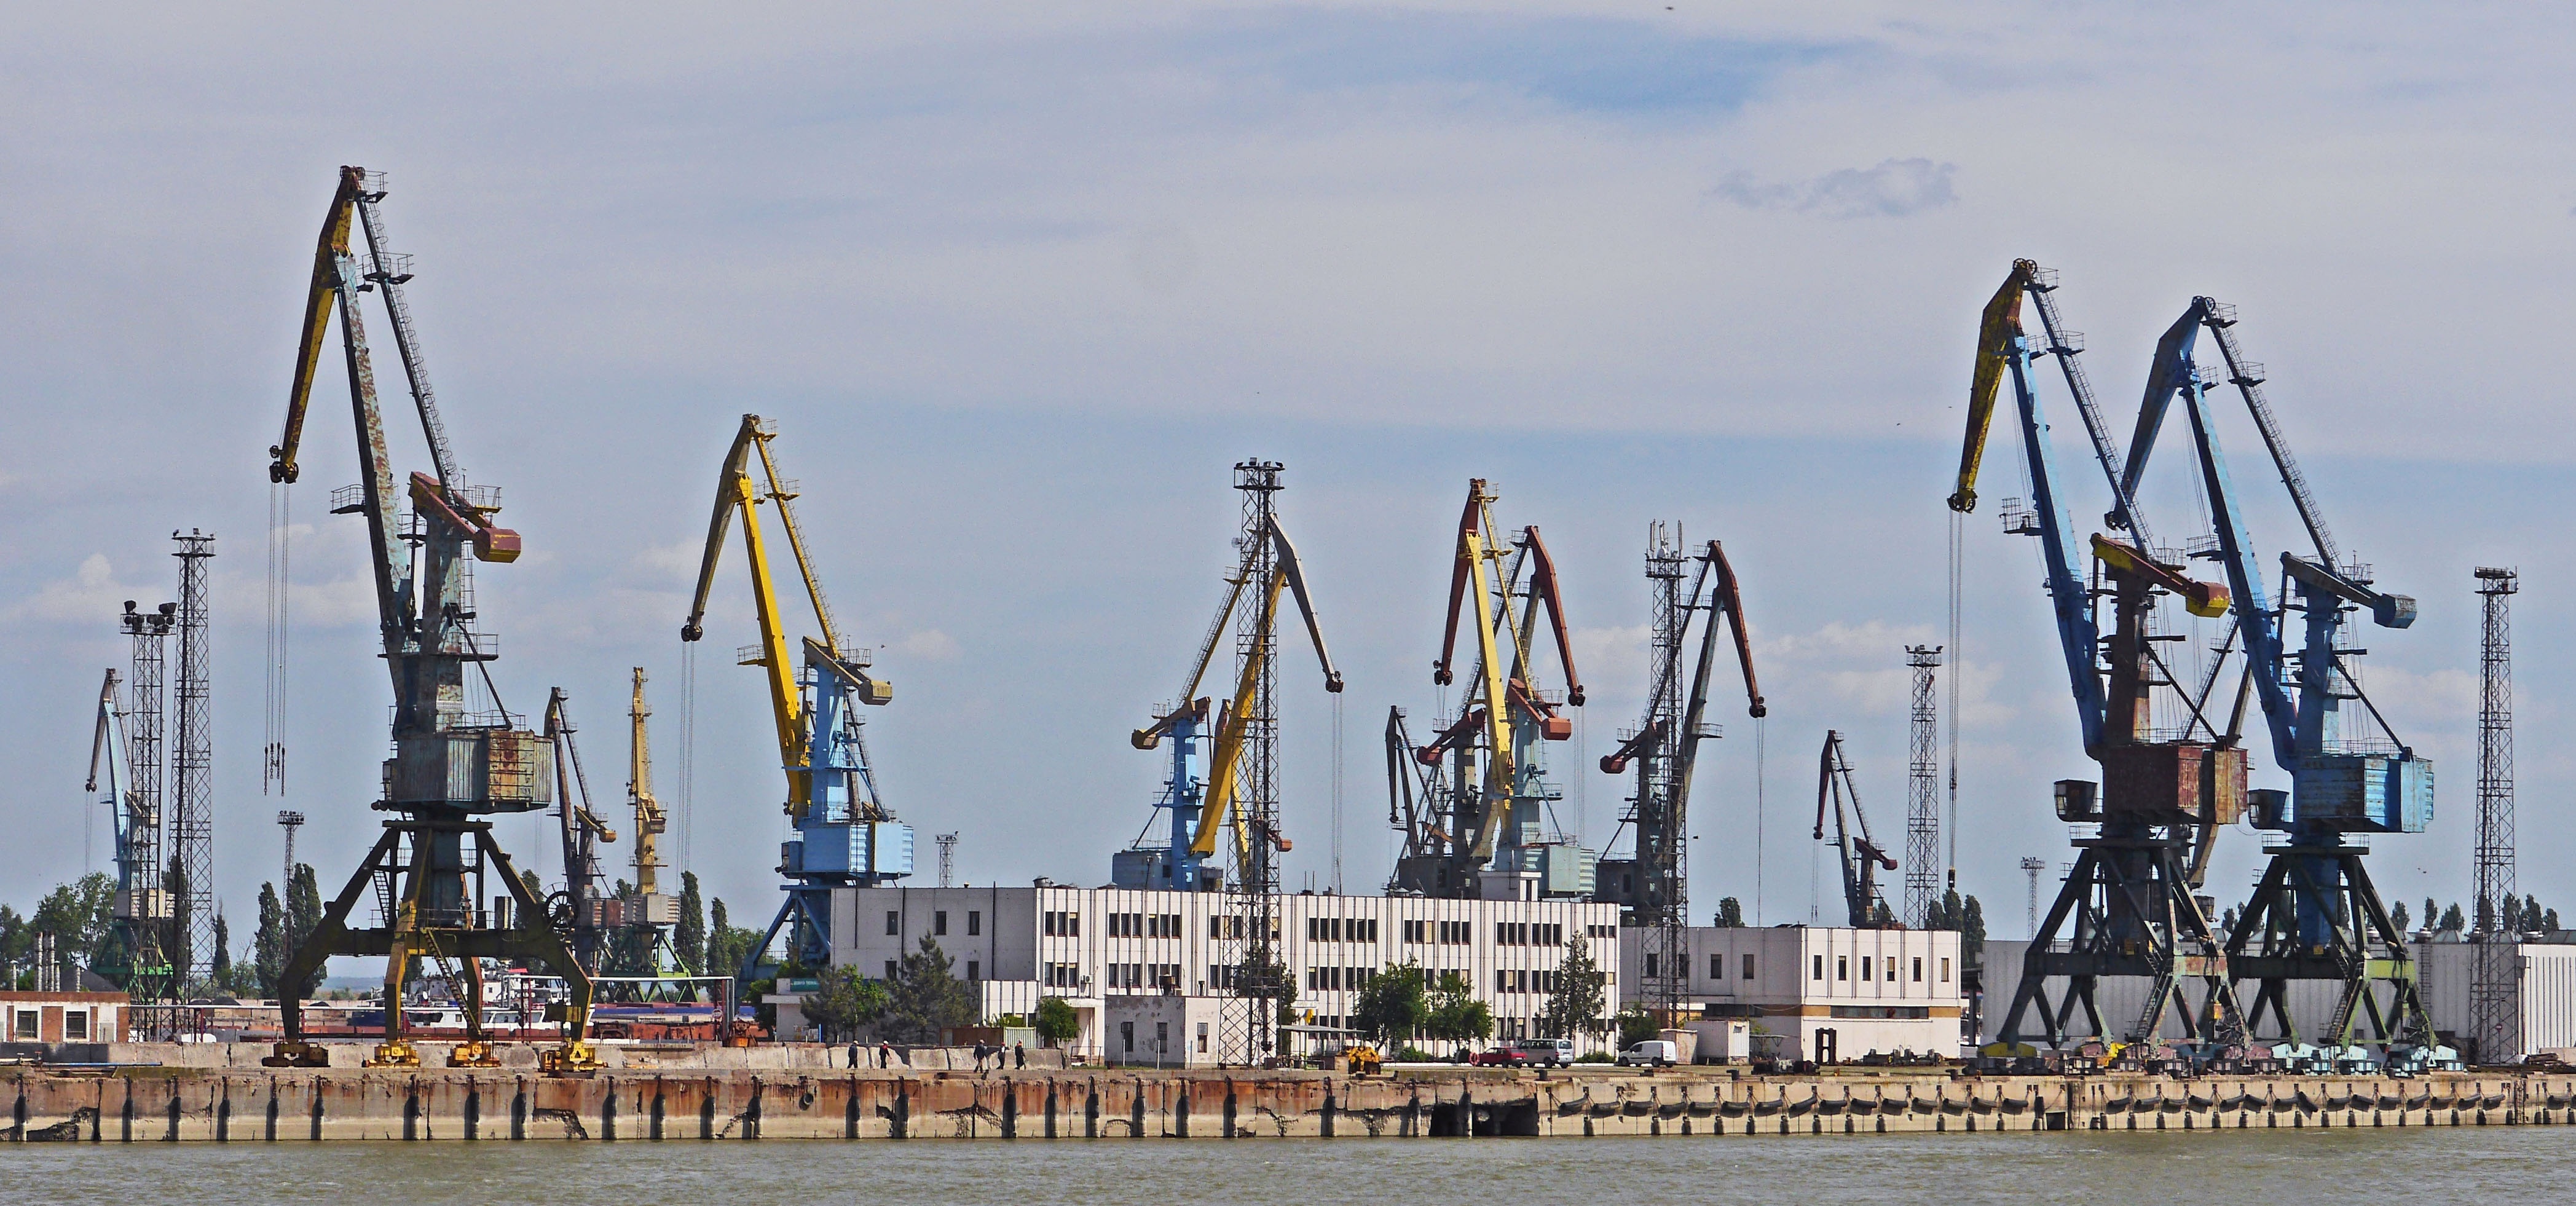
port, harbour cranes, lower danube, reni, ukraine, investors, port administration, surrounded, envelope, harbor impressions, ailing, cargo handling, danube delta, eastern europe